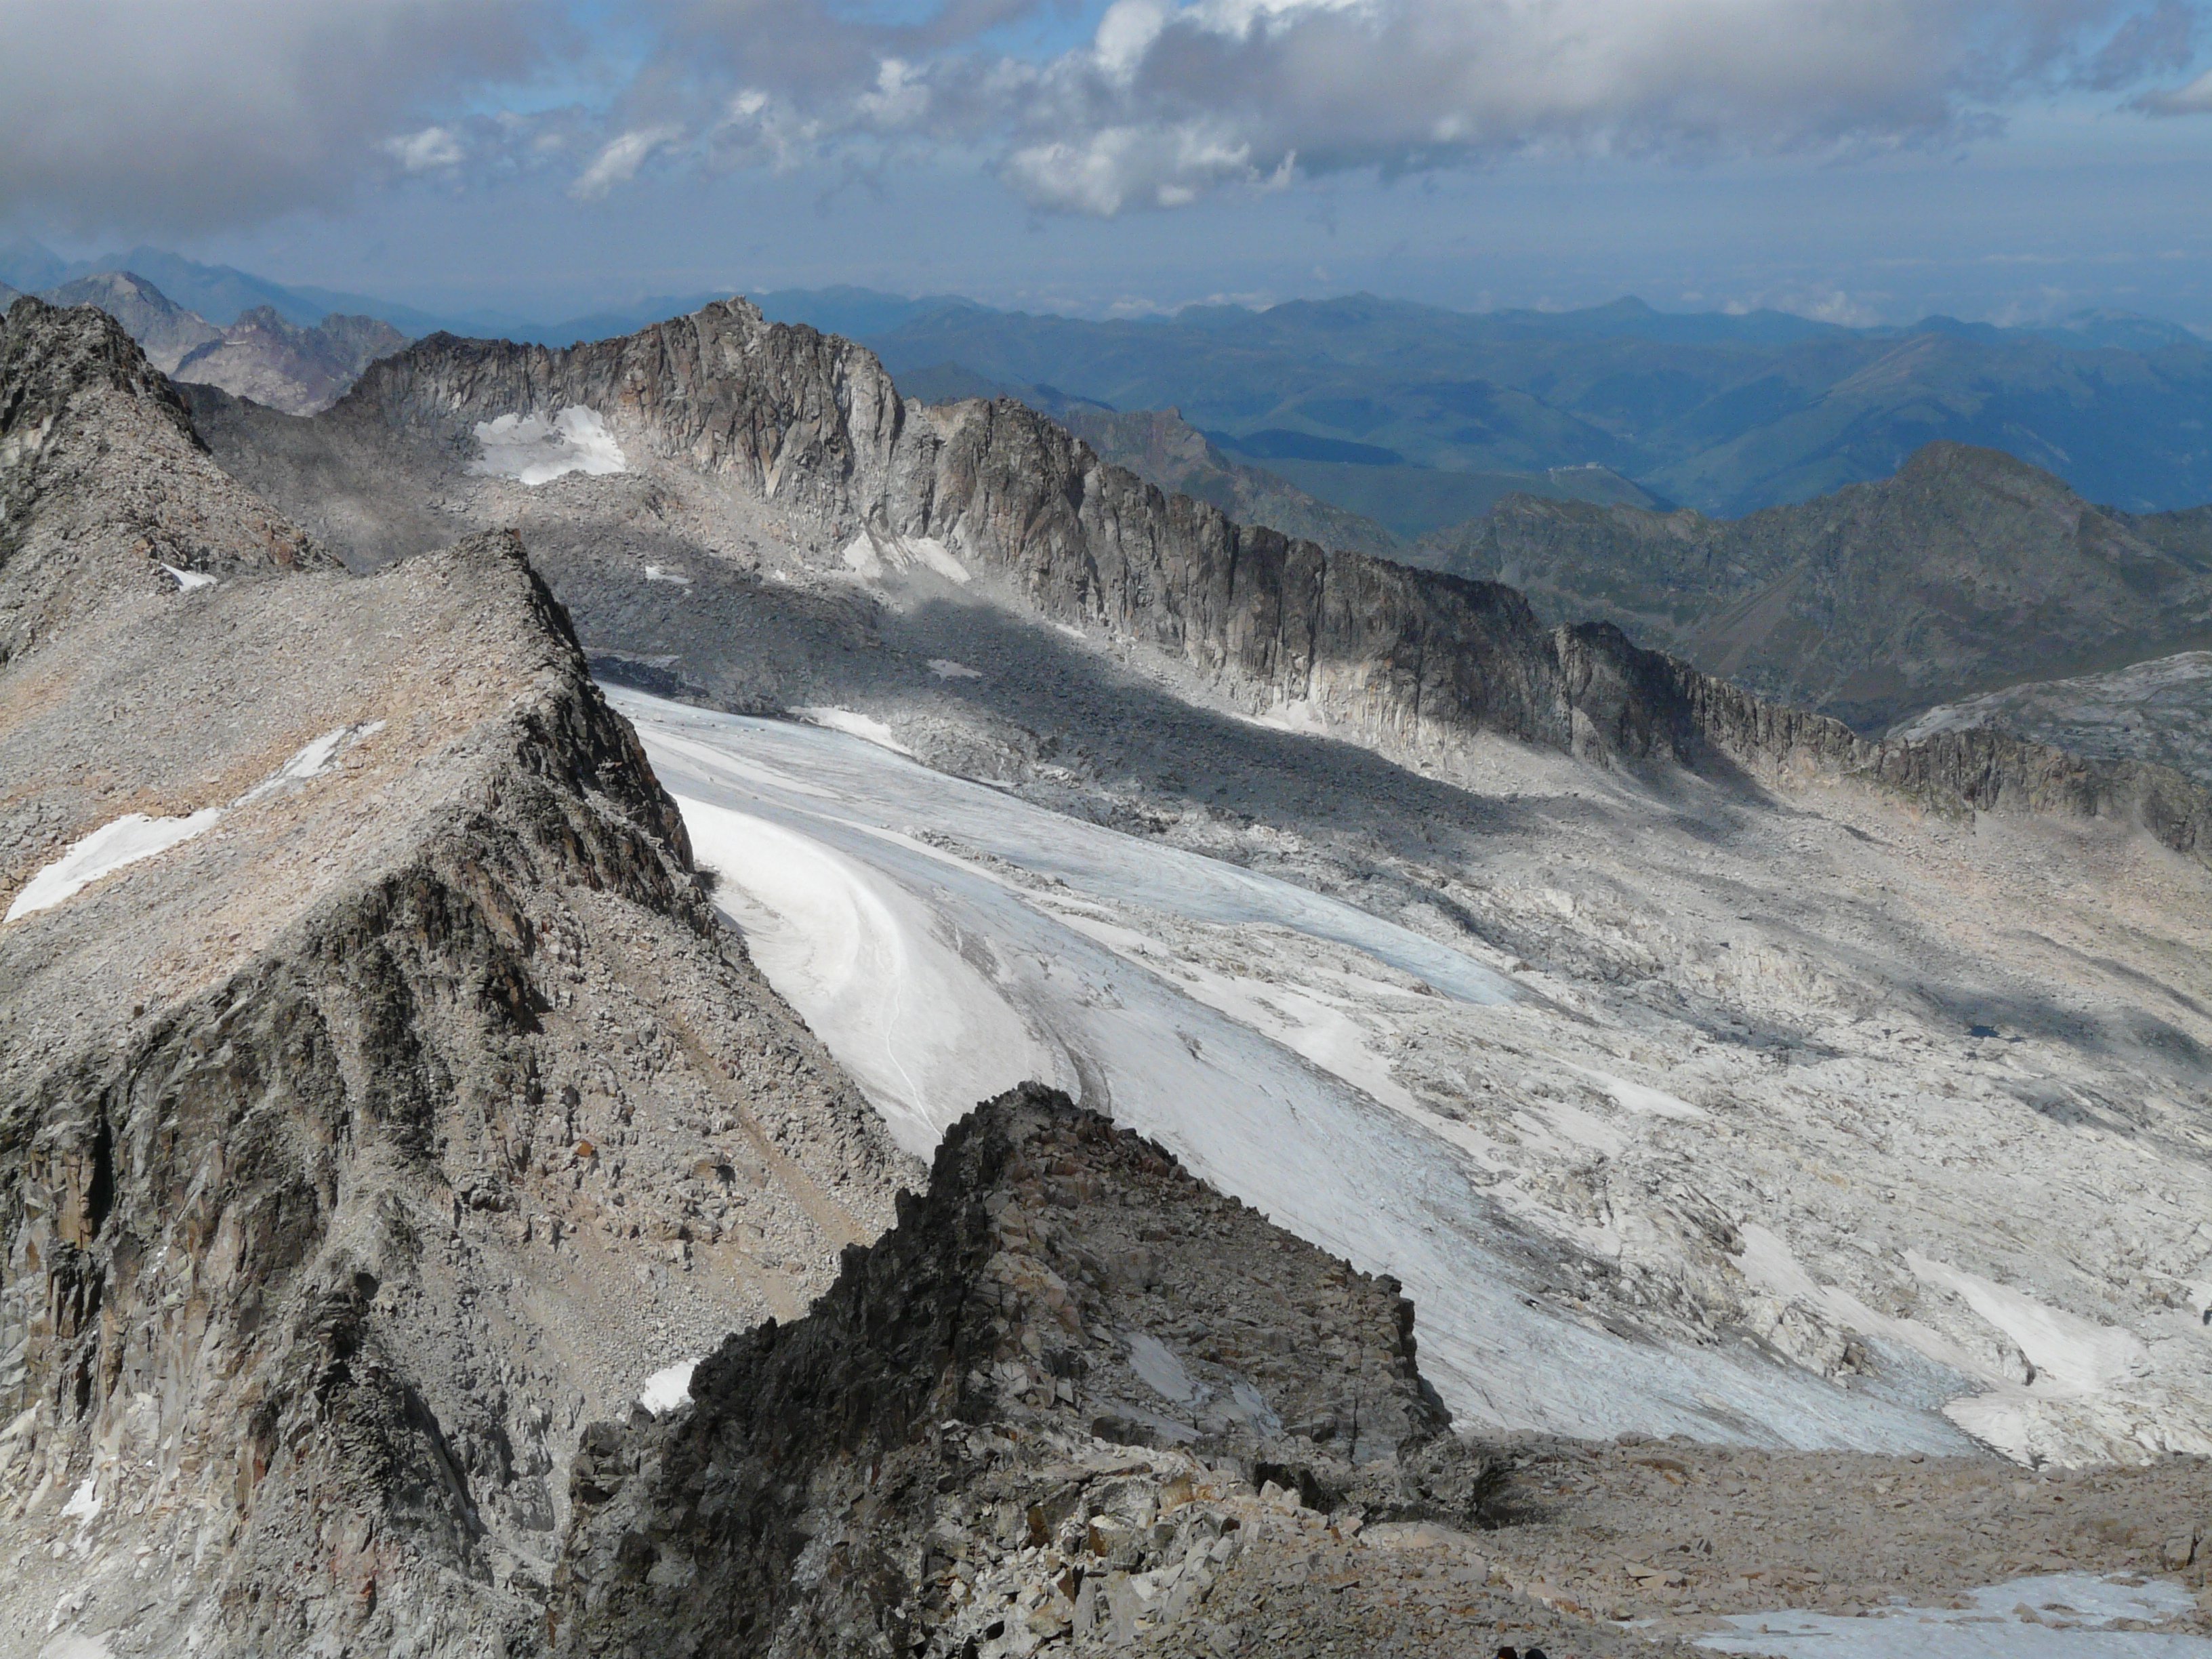
wilderness, walking, mountain, snow, sky, sun, hiking, adventure, view, valley, mountain range, panorama, hike, glacier, holiday, alpine, leisure, ridge, summit, clouds, geology, mountains, alps, plateau, wide, fell, cirque, pyrenees, moraine, more, landform, mountain pass, pico aneto, aneto, pico de aneto, geographical feature, mountainous landforms, glacial landform, geological phenomenon, portill n superior, portillon superior